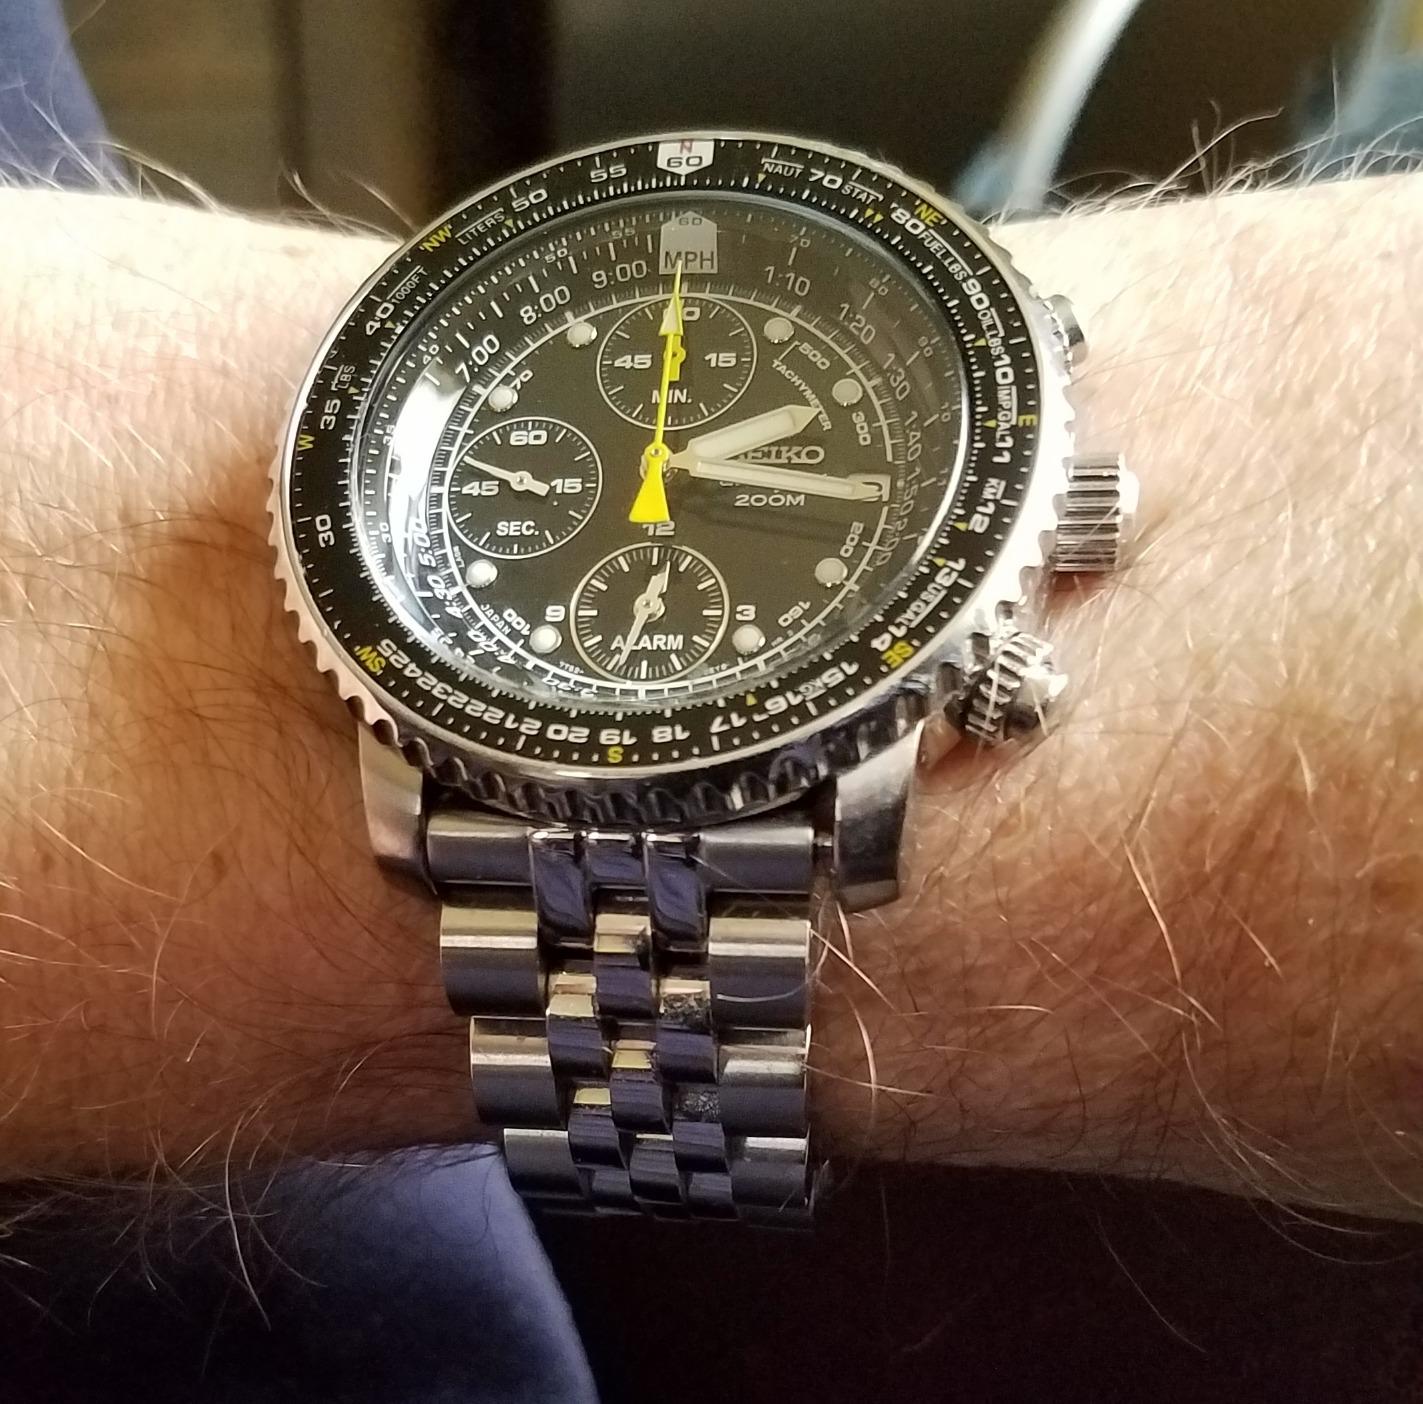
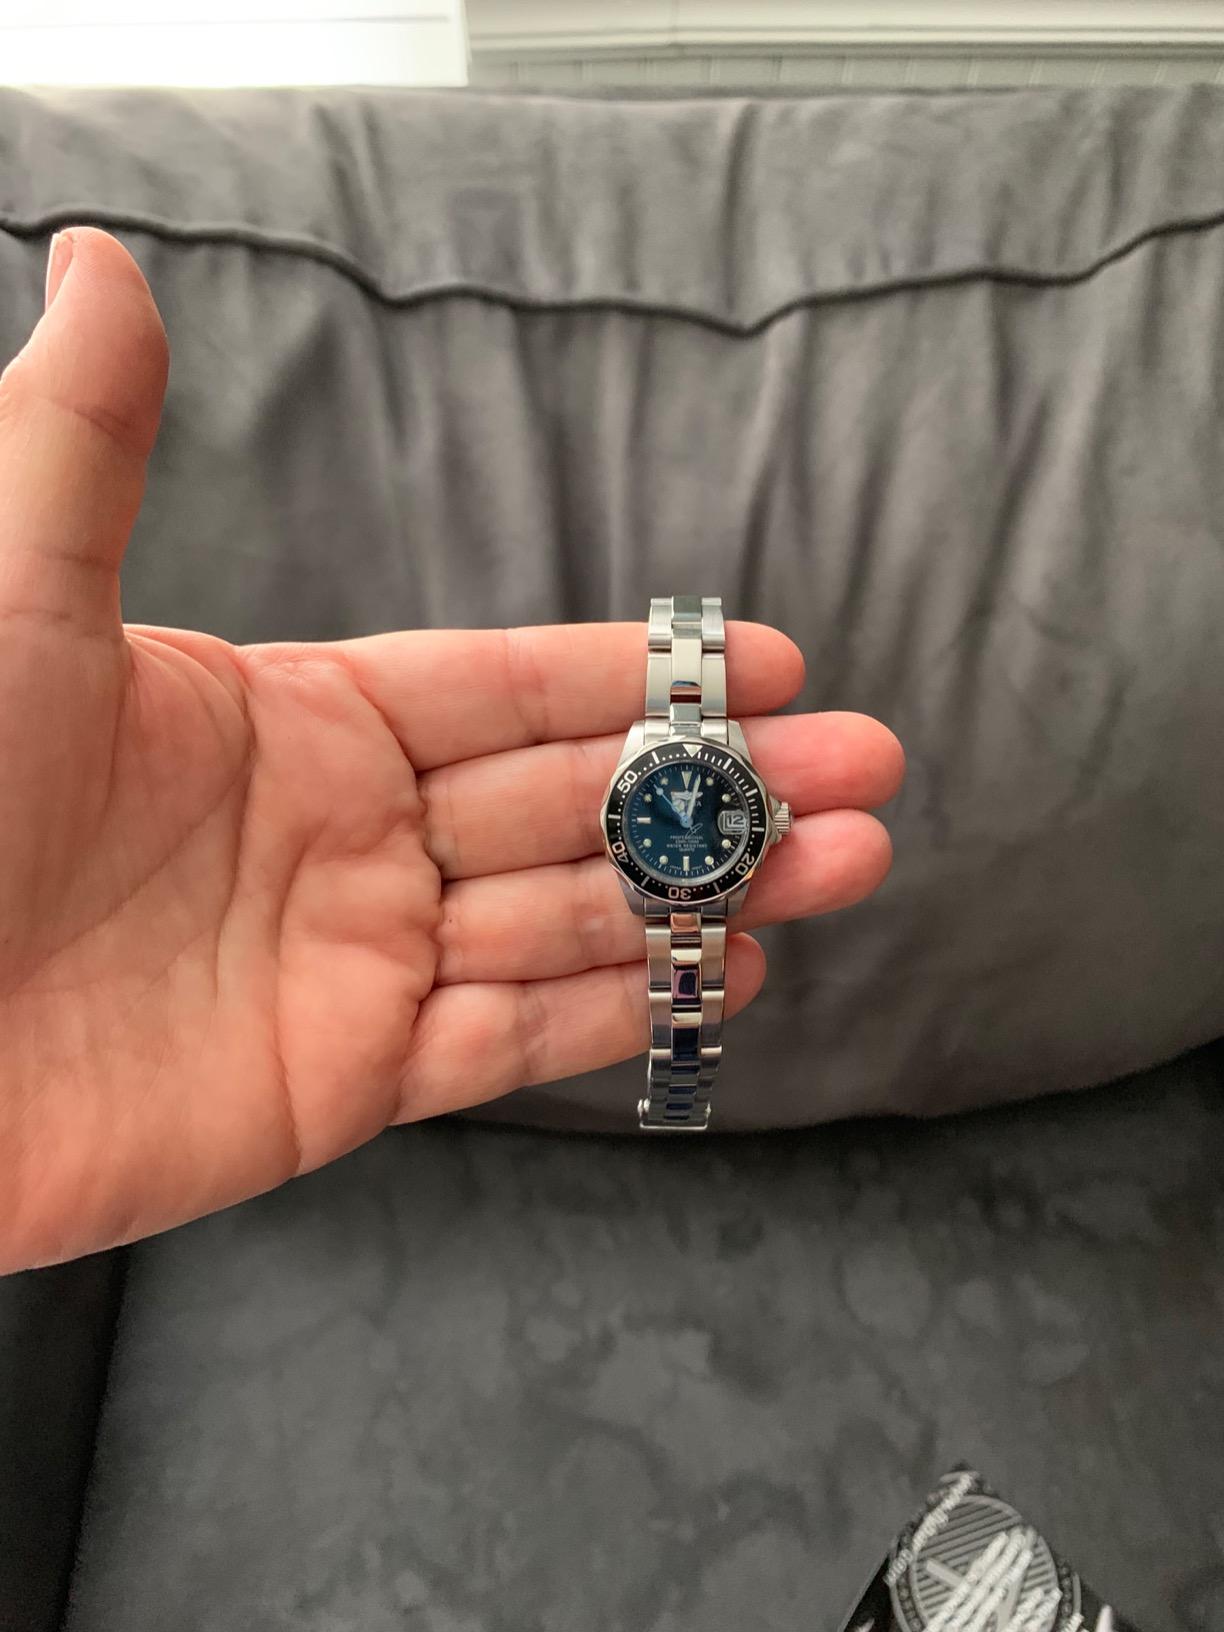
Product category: accessories_watch
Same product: no